Herbert Cyrus Farnum

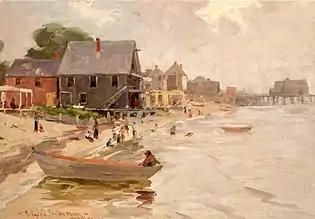
View of Providence

Herbert Cyrus Farnum (September 19, 1866 – February 15, 1926) born in Glocester, Rhode Island, an American landscape painter in the late 19th- and early 20th-century. He became well known for his paintings of Algiers and other parts of Africa, as orientalism was a trend during this time period in American history.